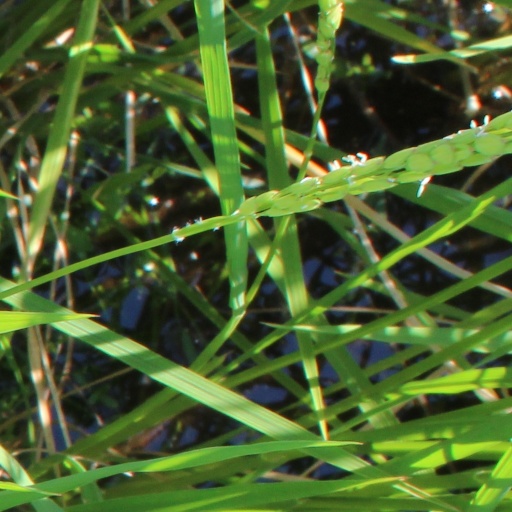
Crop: rice